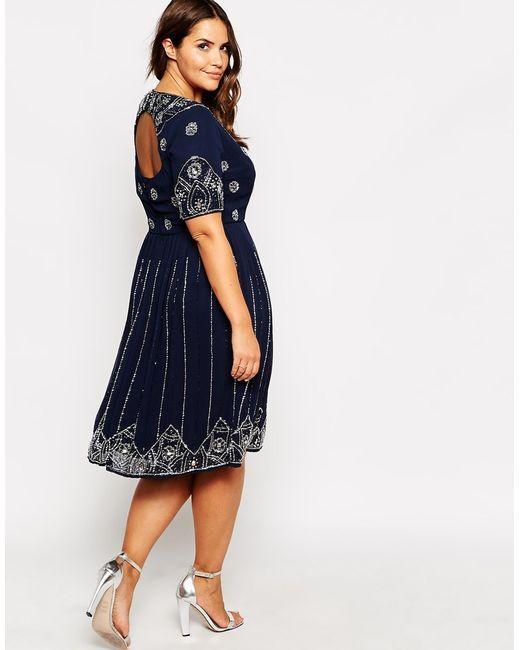
a-Linien-Kleid mit kurzen Ärmeln, dunkelblau mit weißem geometrischem Designmuster, Schlüssellochrücken, knapp unter dem Knie, Teekleid